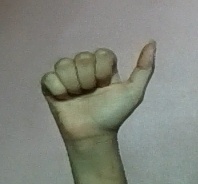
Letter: dhad